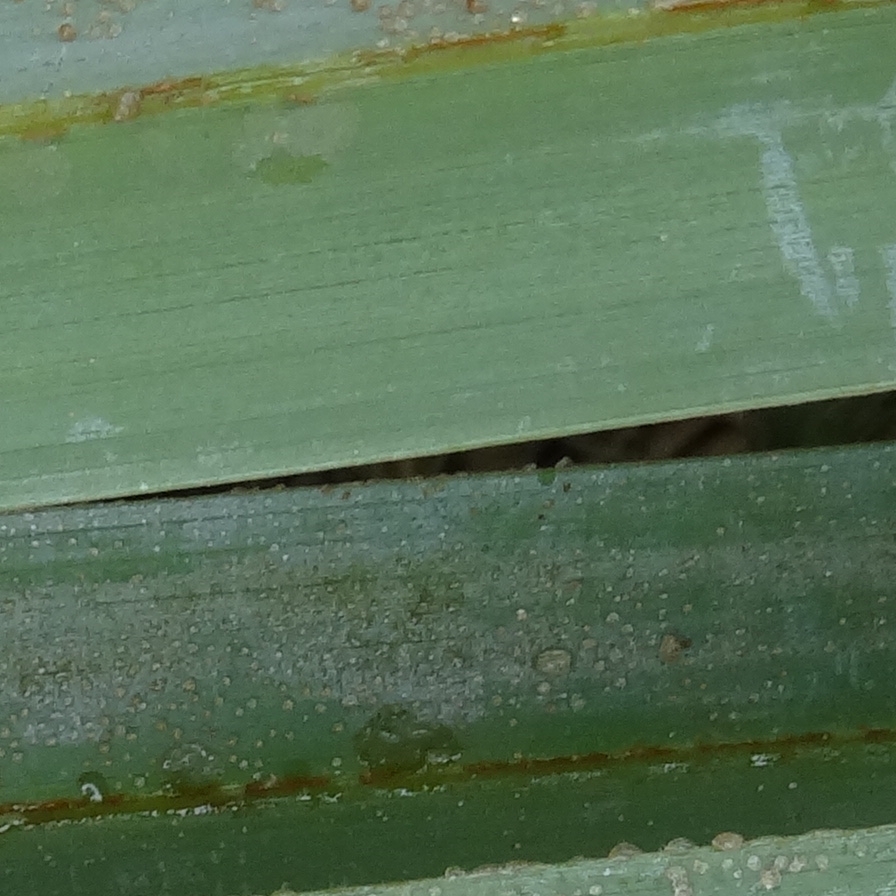
Label: Honey